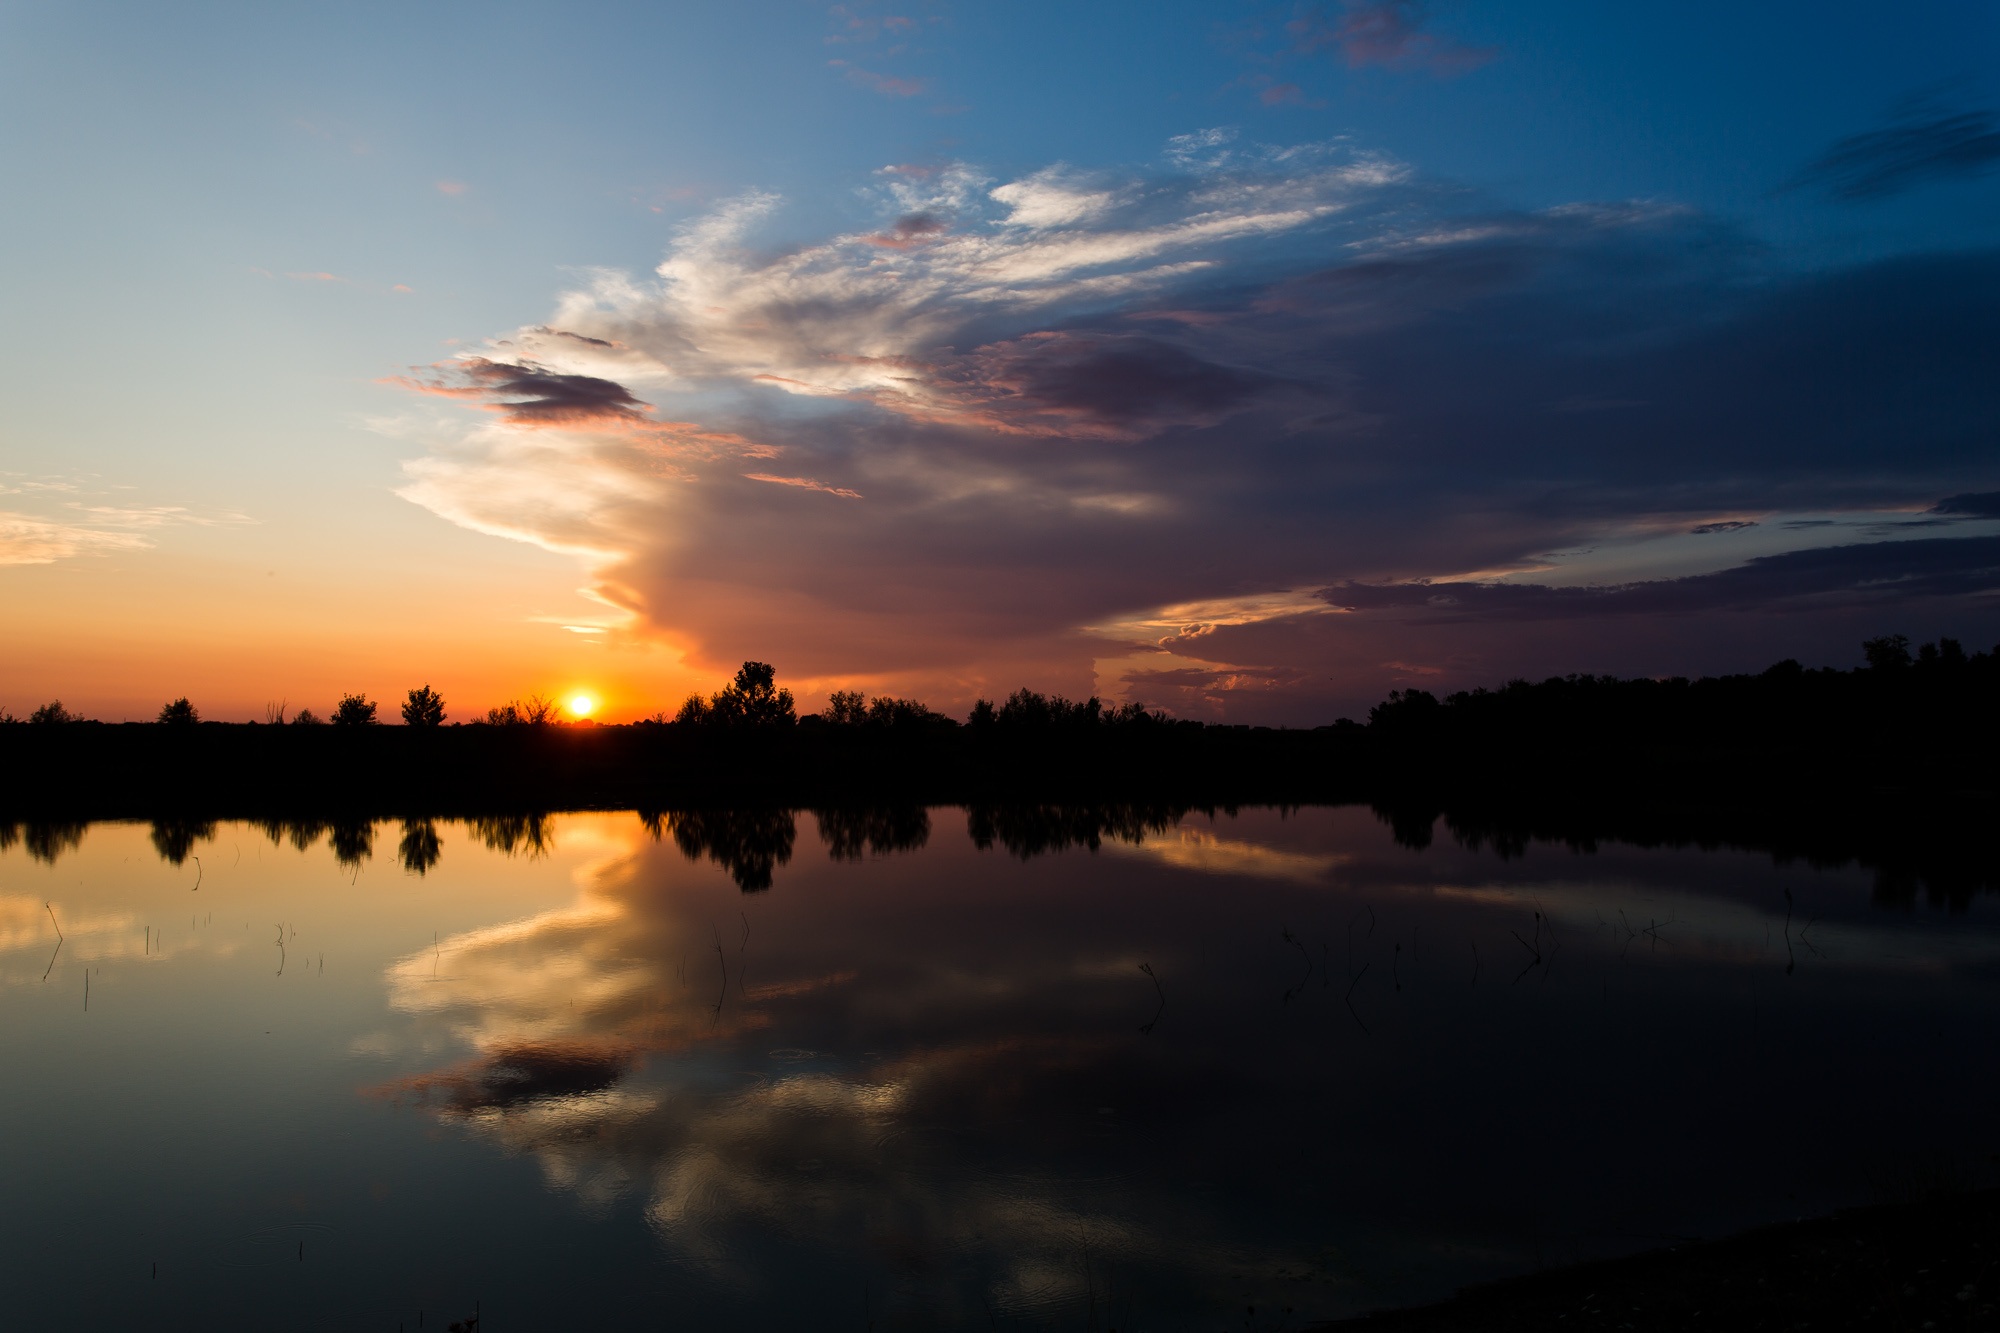
horizon, cloud, sky, sun, sunrise, sunset, sunlight, morning, lake, dawn, atmosphere, river, dusk, evening, twilight, reflection, red, clouds, loch, afterglow, atmospheric phenomenon, red sky at morning